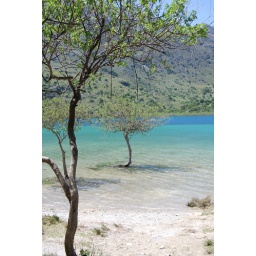
The only fresh water lake in Crete.